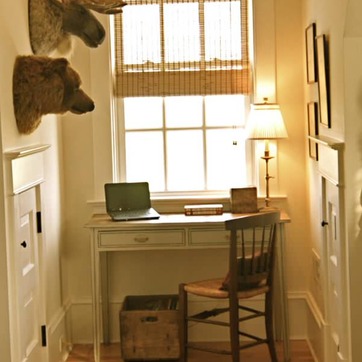
Material: glass